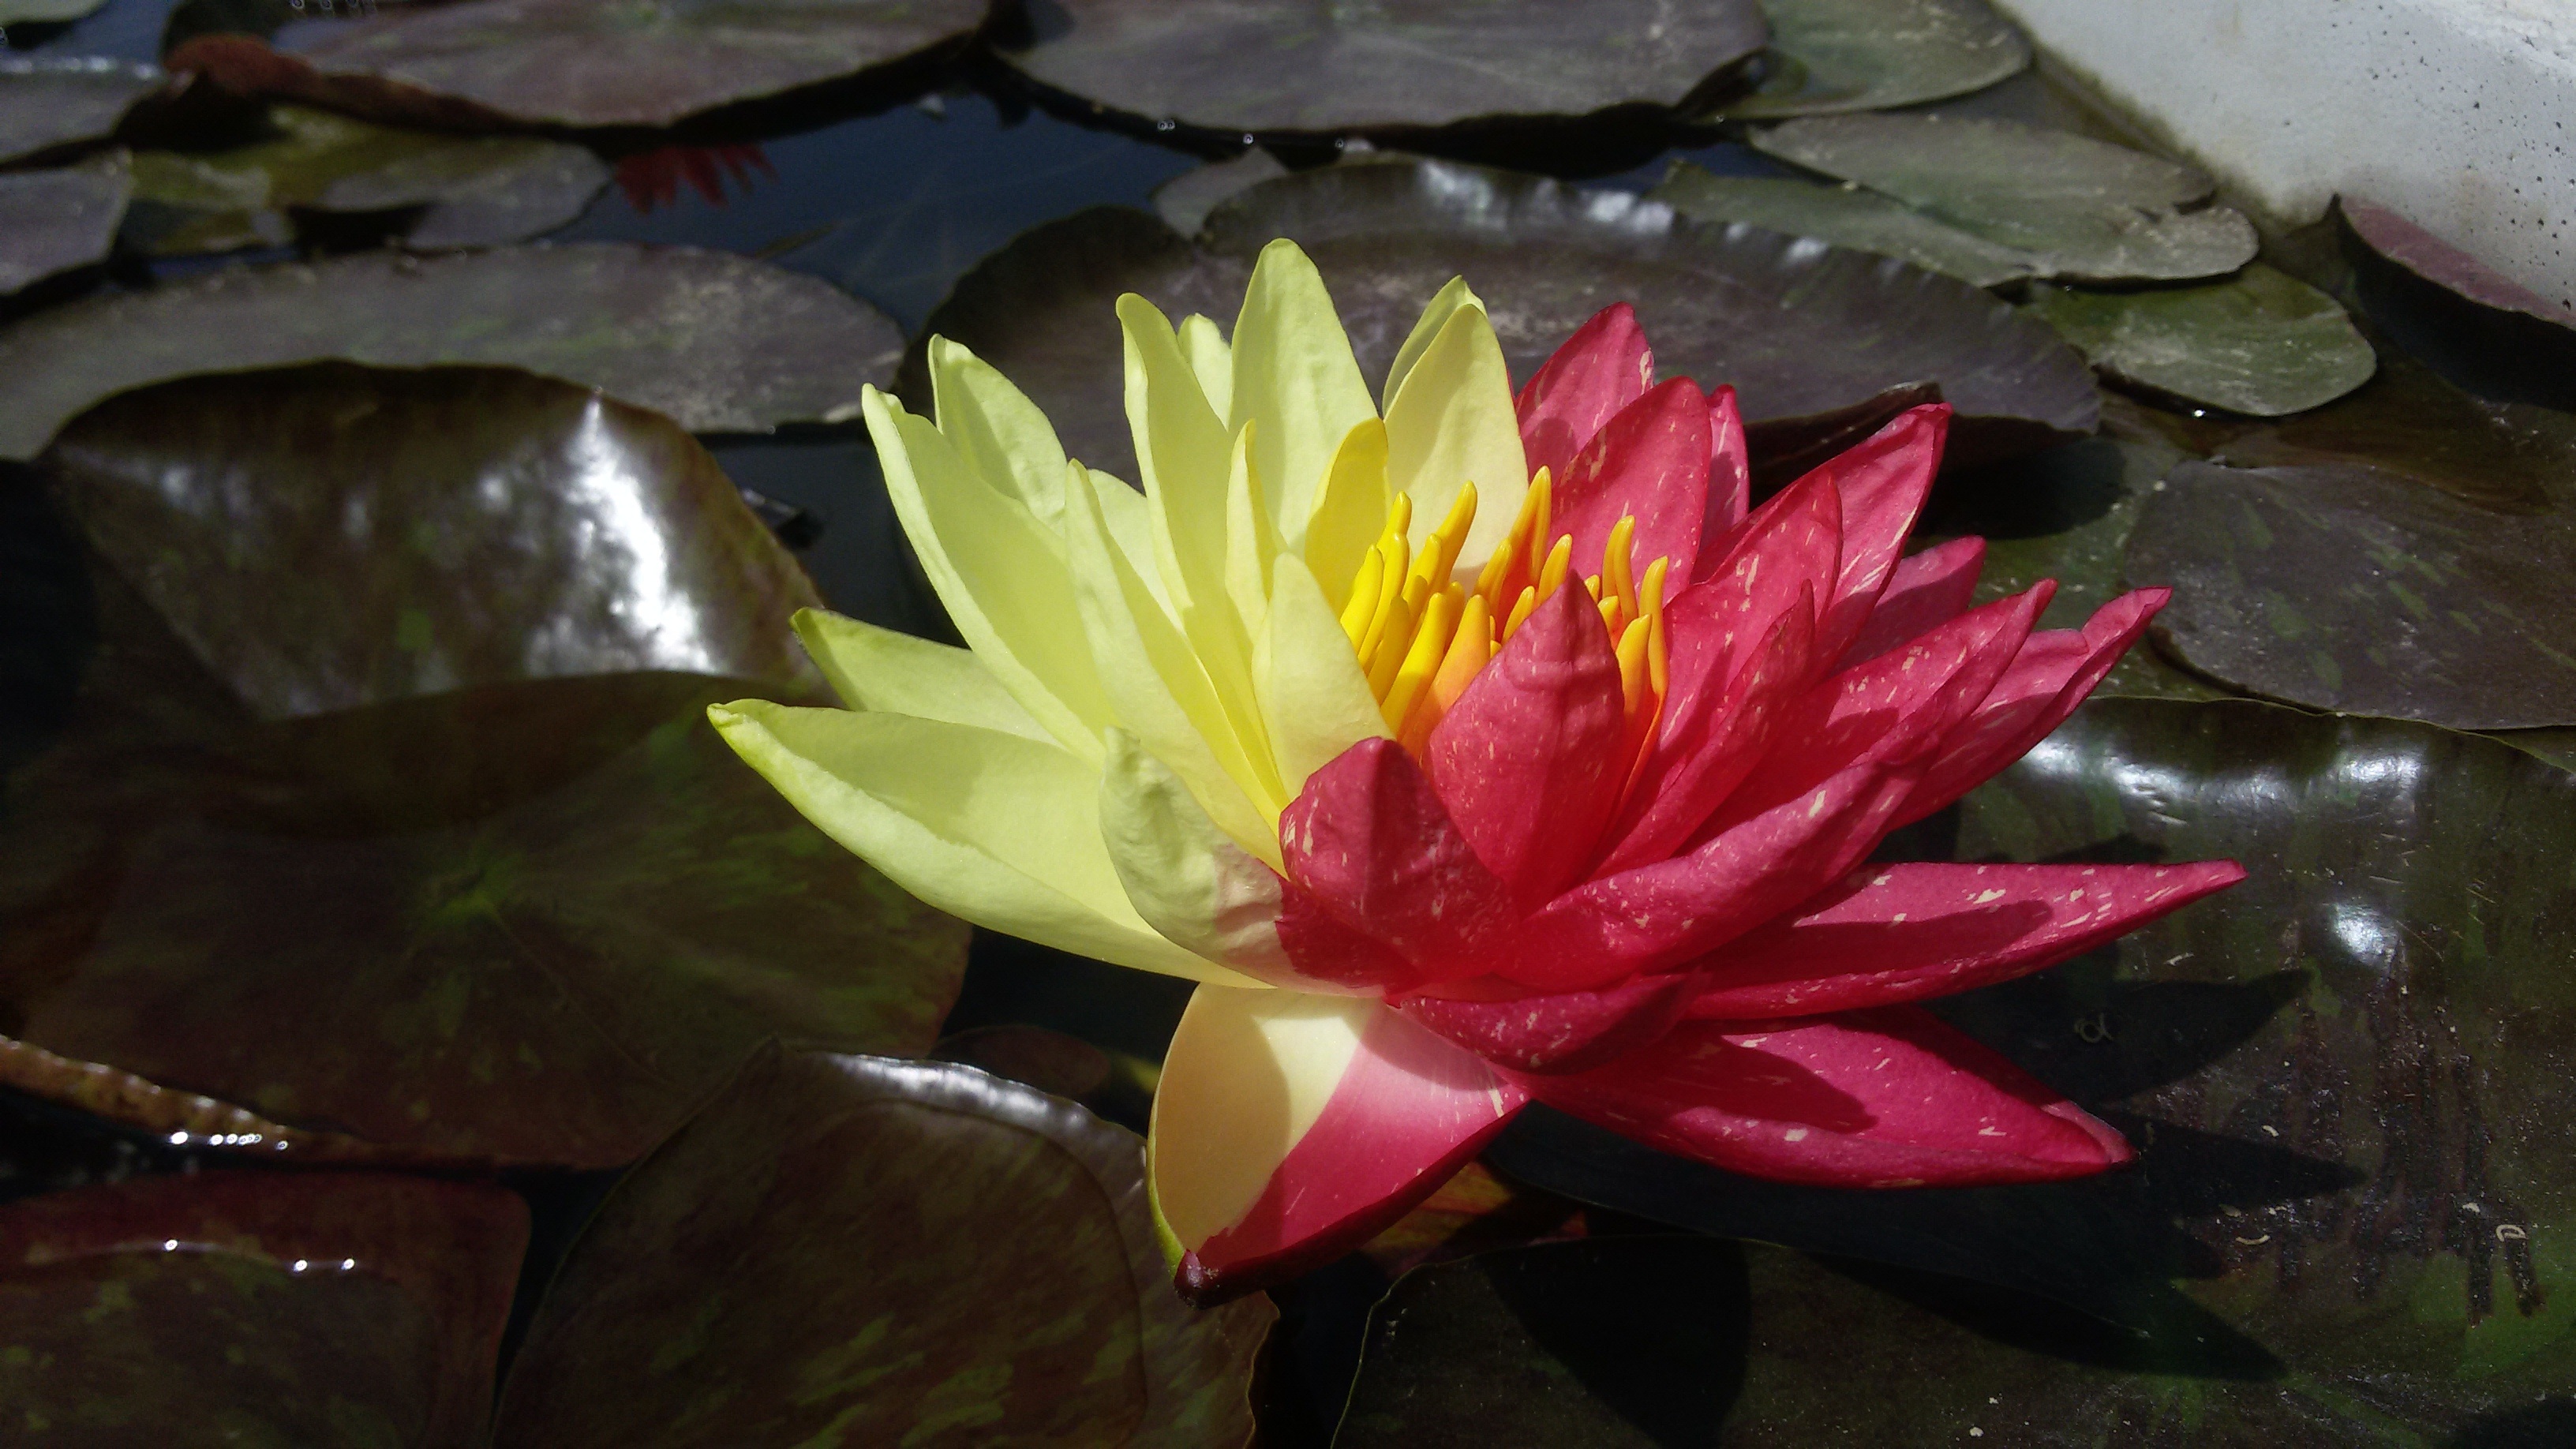
cactus, plant, leaf, flower, petal, botany, aquatic plant, flora, water lily, ponds, floristry, aquatic plants, macro photography, flowering plant, land plant, hedgehog cactus